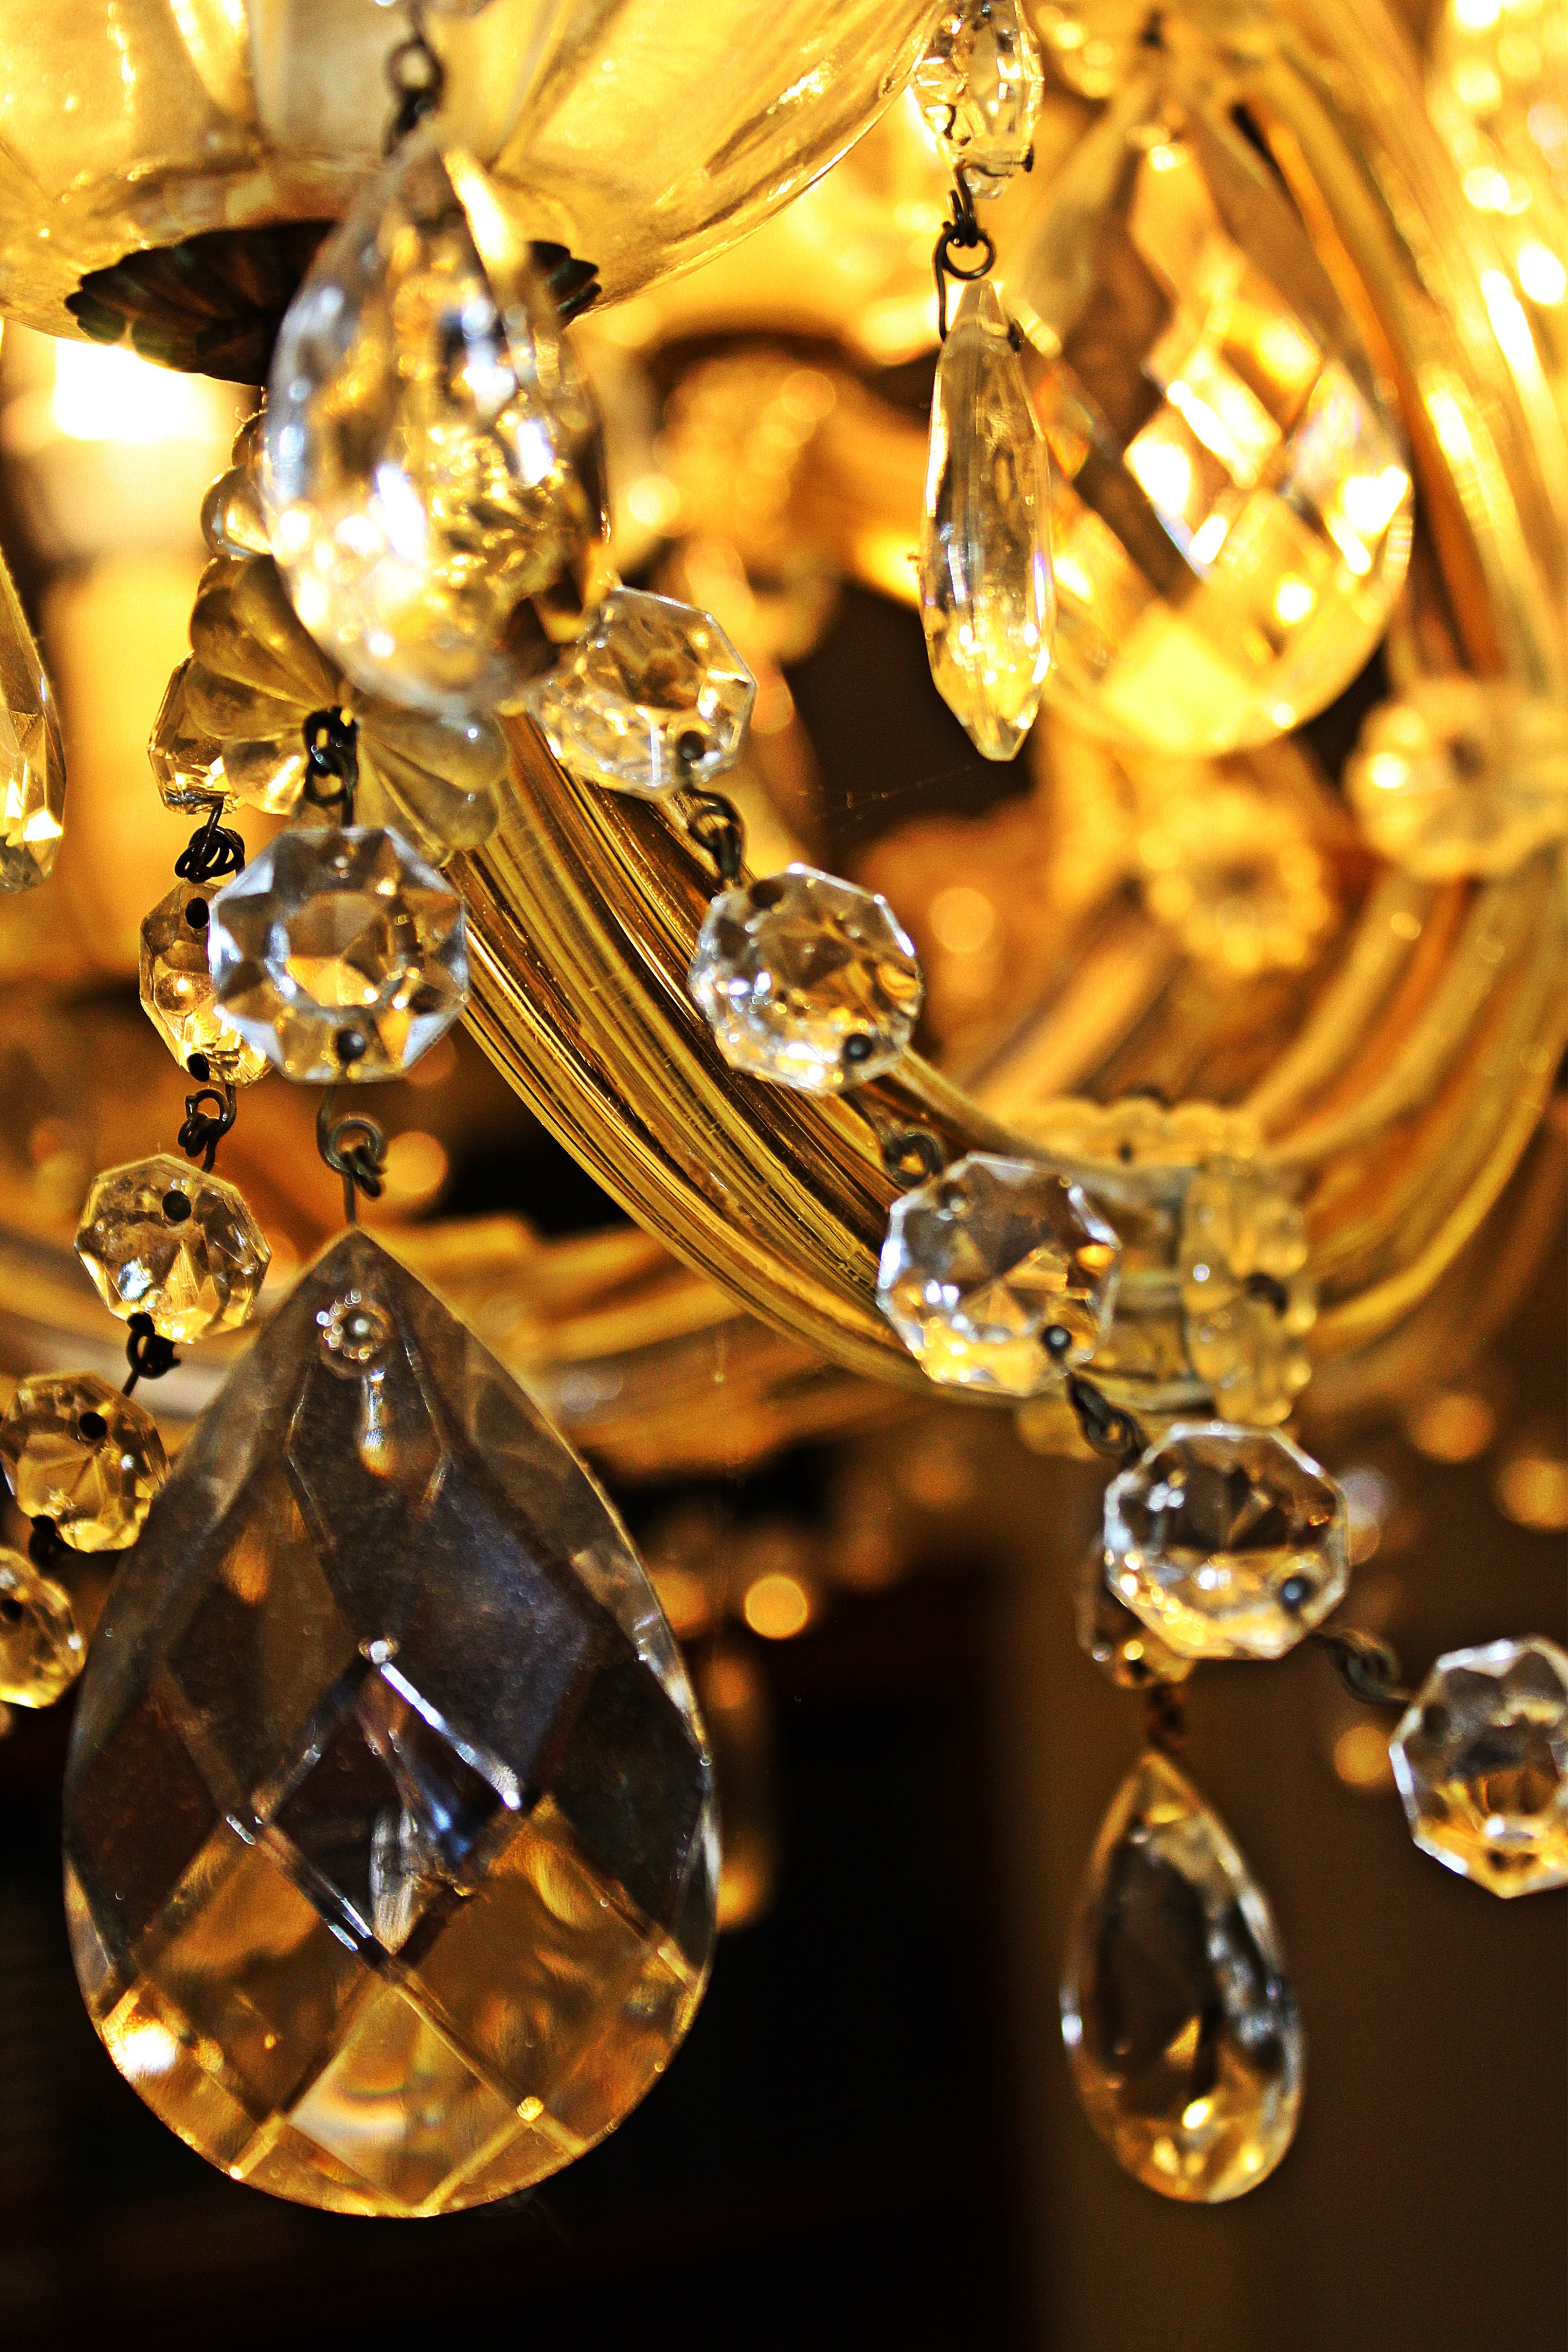
light, glass, atmosphere, yellow, lighting, christmas decoration, jewellery, gold, earrings, light fixture, chandelier, crystal, mood, gemstone, macro photography, crystal glass, fashion accessory, polished glass